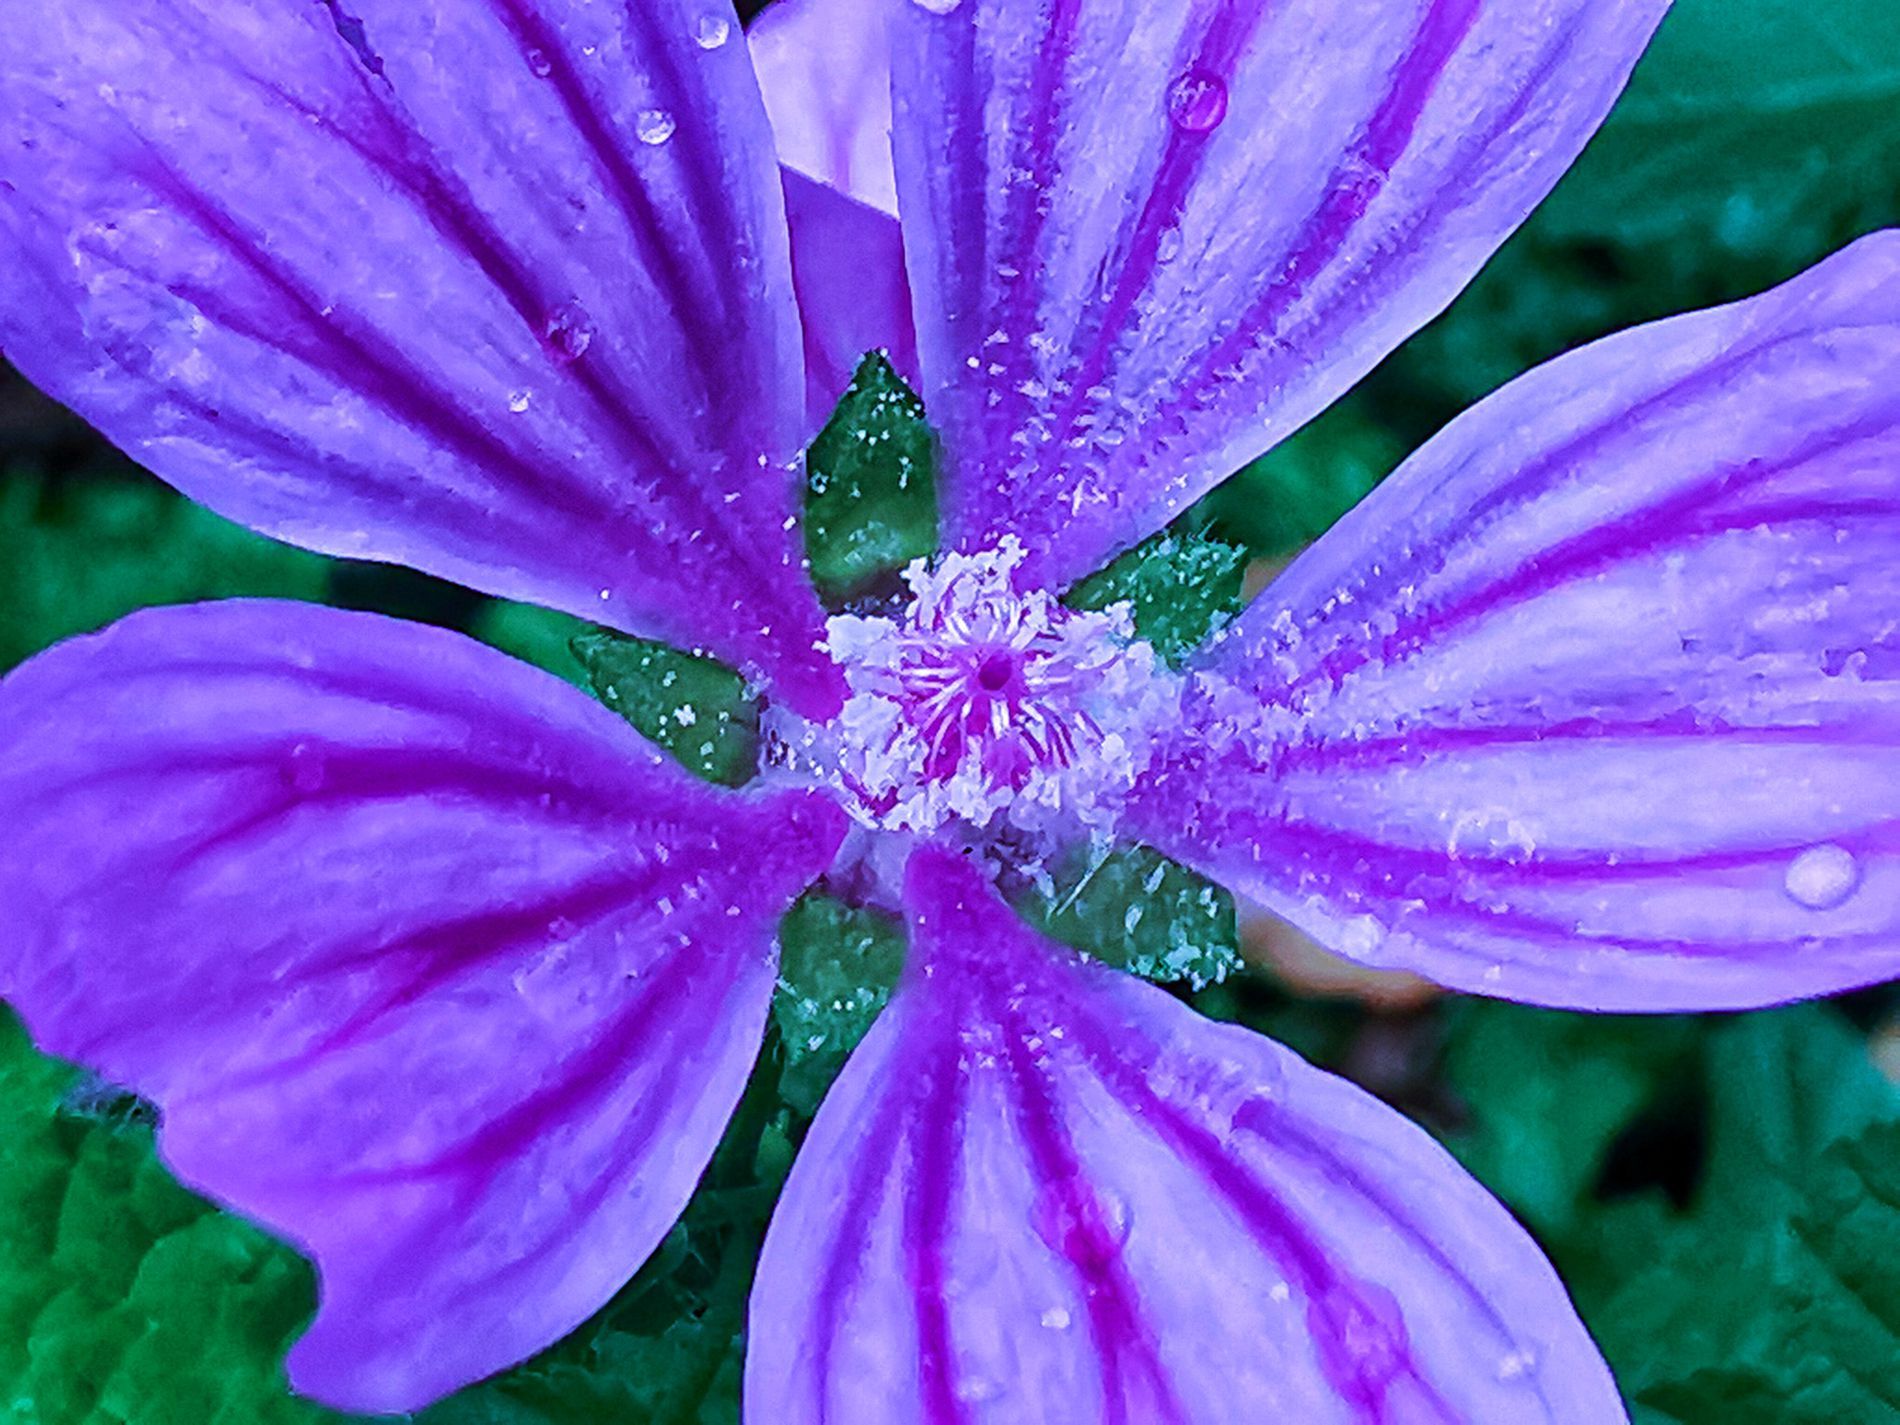
Purple Malva sylvestris
This photo displays a scene for a purple malva sylvestris in a blurry green leaves background.
An extreme close-up shot taken for flower named malva sylvestris. The flower is the focal point of the scene given that the background is blurry. The photo's lightning is dim and cold. The photo's colour palette perdominantly purple contrasting with muted green in the background. The overall scene evokes a sense of beauty and serinity due to the colours and the photo's lightning.
Labels: Flower, Geranium, Plant, Petal, Purple, Pollen, Anemone, Anther, Daisy, Outdoors, Droplet, Malva Sylvestris, Blurry Background
Camera: HUAWEI VOG-L29
Lens: HUAWEI P30 Pro Rear Wide Camera
Aperture: F2.2
Exposure: 1/100 sec
ISO: 80
Focal length: 2.4 mm